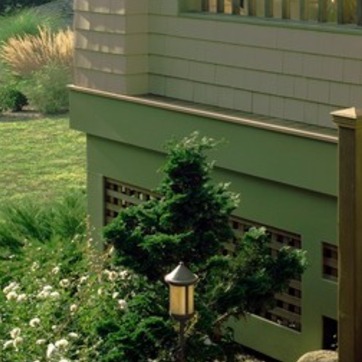
Material: foliage